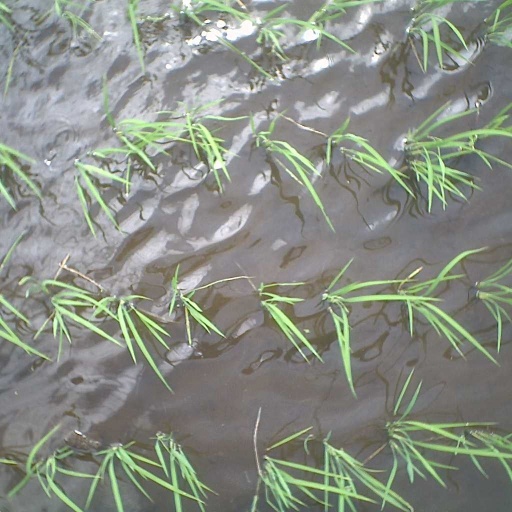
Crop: rice